Sutton Valence

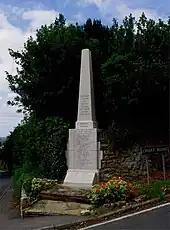
Sutton Valence War Memorial

Sutton Valence can be split into two parts. The principal and older part is at the top of the Greensand Ridge overlooking the Vale of Kent, the area known as "The Harbour" is to the South at the bottom of the hill, and many houses here were originally owned by the local authority.